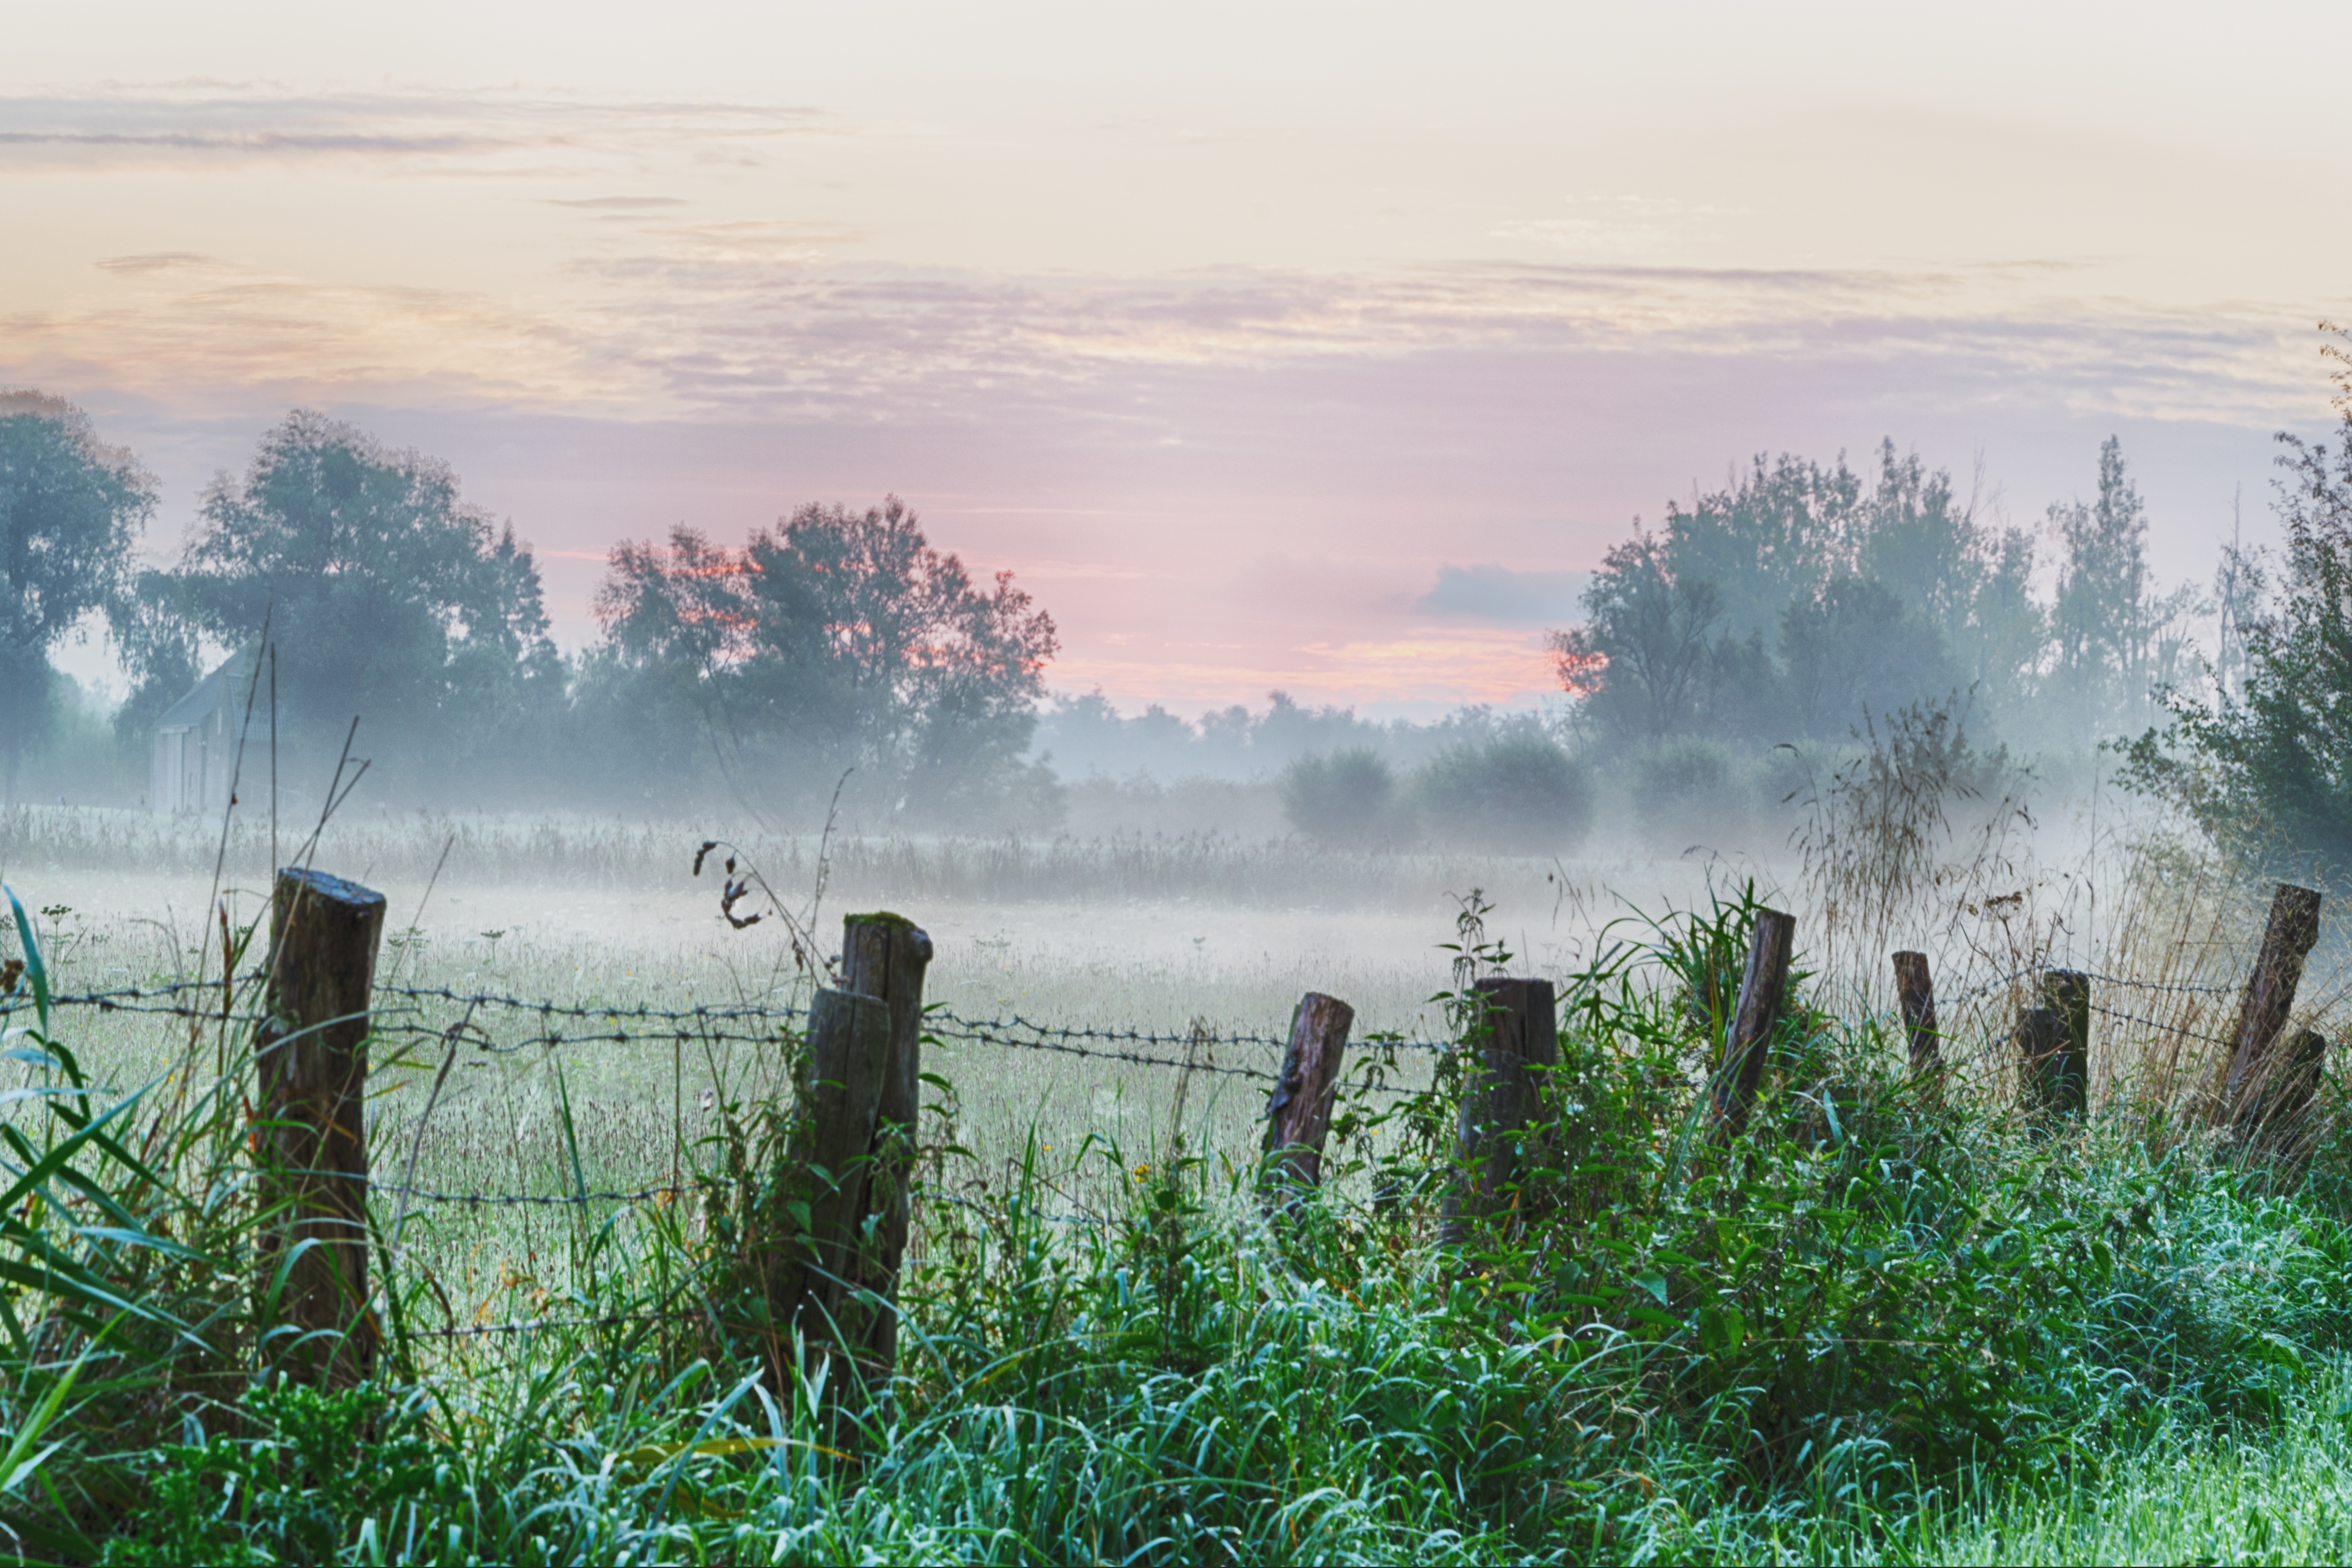
landscape, tree, nature, forest, grass, outdoor, wilderness, mountain, fence, cloud, sky, fog, sunrise, sunset, mist, field, photography, meadow, sunlight, morning, hill, flower, wind, frost, dawn, evening, reflection, autumn, weather, glow, nikon, agriculture, trees, nederland, netherlands, zuidholland, outdoorphotography, wetland, bomen, habitat, gras, paulvandevelde, pdvandevelde, padagudaloma, natuurfotografie, dordrecht, biesbosch, lucht, nederlandinfotos, hollandse, hekwerk, rural area, ochtengloren, natural environment, atmospheric phenomenon